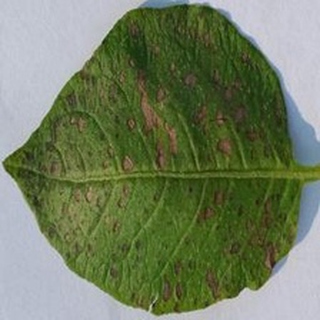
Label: potato_early_blight